La princesse de Navarre

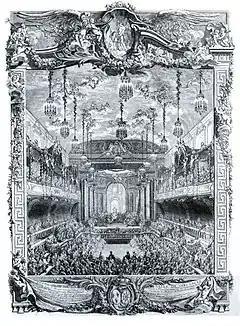
Premiere of "La princesse de Navarre", engraving by Charles-Nicolas Cochin.

Don Pedro, King of Castile, has taken captive Constance, Princess of Navarre. She manages to escape from prison in disguise and takes refuge with Don Morillo, but she is recognised by the young Alamir. Alamir falls in love with Constance and rejects Don Morillo's daughter Sanchette. The act ends with a divertissement in which warriors, gypsies and astrologers entertain the lords and ladies.